Ferdinand Smith

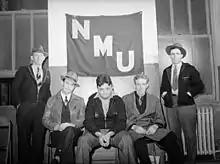
Seamen in hiring hall under National Maritime Union banner, New York City (December 1941: Photograph by Arthur Rothstein)

Smith was first a laborer (porter), then waiter in a local hotel. He left to live in Panama, where he worked as hotel steward and salesman: he first experienced Jim Crow conditions. At the end of World War I, he left to live in Cuba as a migrant laborer. He left Cuba for Mobile, Alabama, as a sailor. He worked for two decades as a ship's steward.